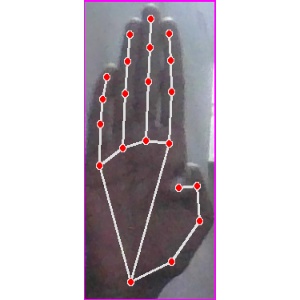
अक्षर: झ